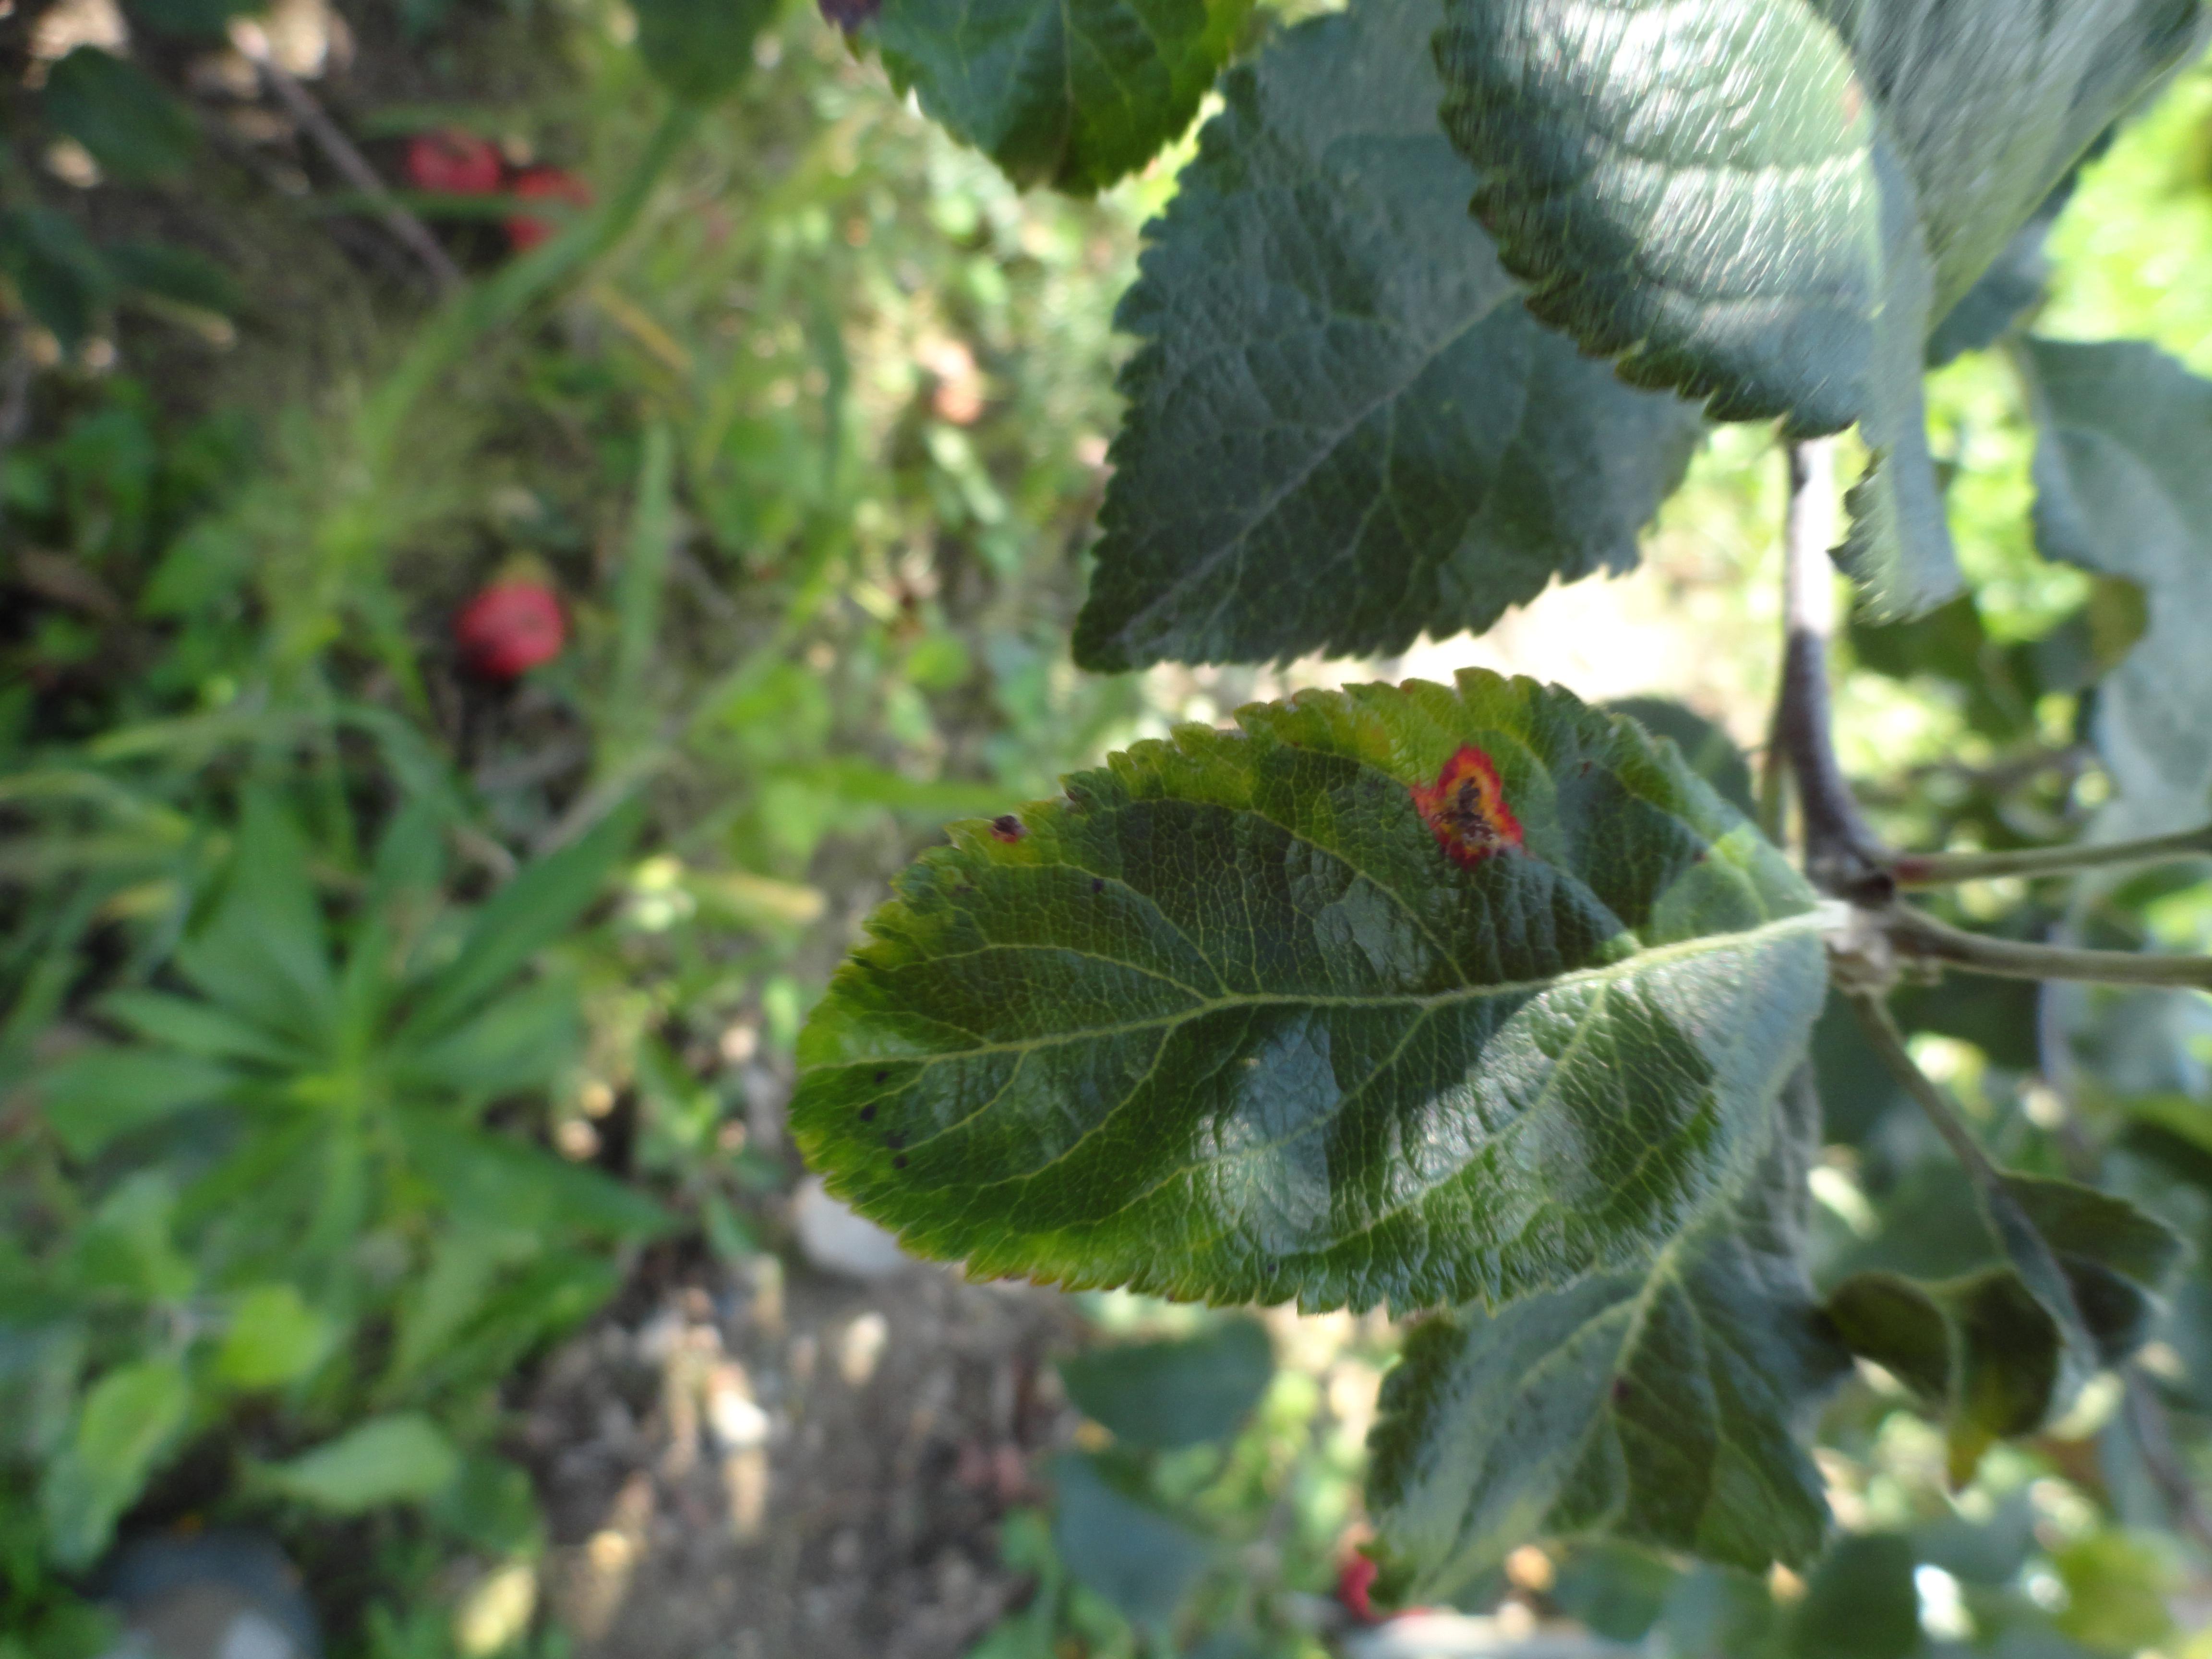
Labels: rust